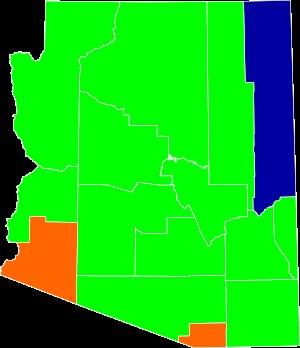
La démographie de l'Arizona recense les divers éléments utilisés permettant de décrire la population de l'État. Ils sont regroupés et analysés par différents organismes gouvernementaux et non gouvernementaux. Le dernier recensement exhaustif date de 2010. La fréquence est décennale. Les chiffres donnés entre deux recensements correspondent à des estimations. Au recensement de 2010, L'Arizona figure au 17ᵉ rang des États les plus peuplés des États-Unis avec 6 392 017 habitants alors qu'il est classé au 7ᵉ rang pour la superficie.